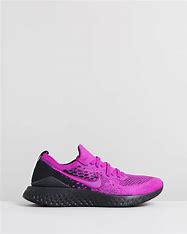
Brand: Nike
Model: Epic React Flyknit 2